History of Oregon State University

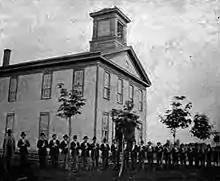
Corvallis College in 1876

In 1856, a school building was constructed in one of the Northwest's early pioneer settlements, known as Corvallis, Oregon. The structure would serve as home to a public academy until 1858. Initially named Corvallis Academy, the school served as the region's first public school for primary and college preparatory education. The local chapter of the Freemasons played a central role in developing the school's campus blueprint. Later the Freemasons initiated construction of what would become Oregon's first public college with the original donation of land.